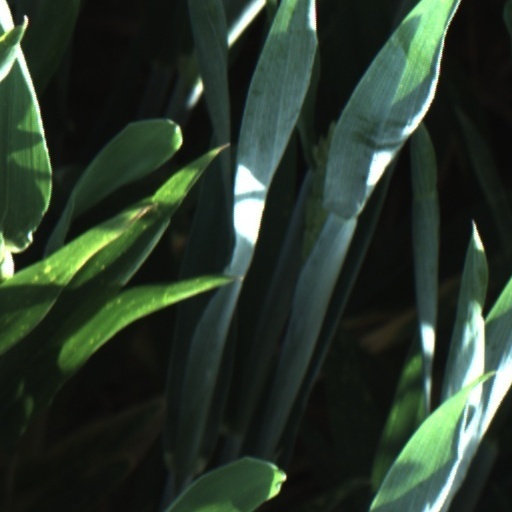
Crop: wheat